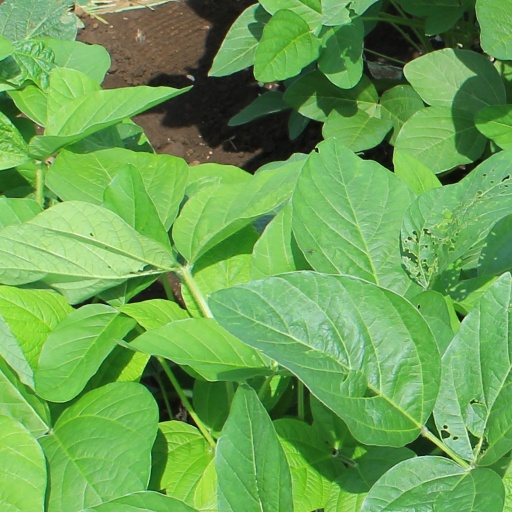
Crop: soybean